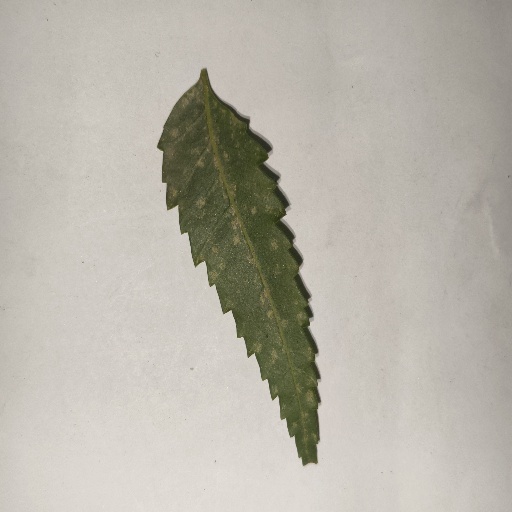
Species: Neem
Leaf condition: Powdery Mildew